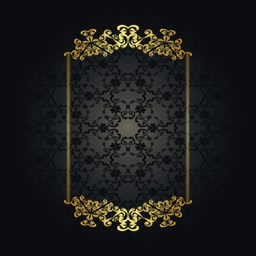
vintage seamless wallpaper with a gold frame in retro style .